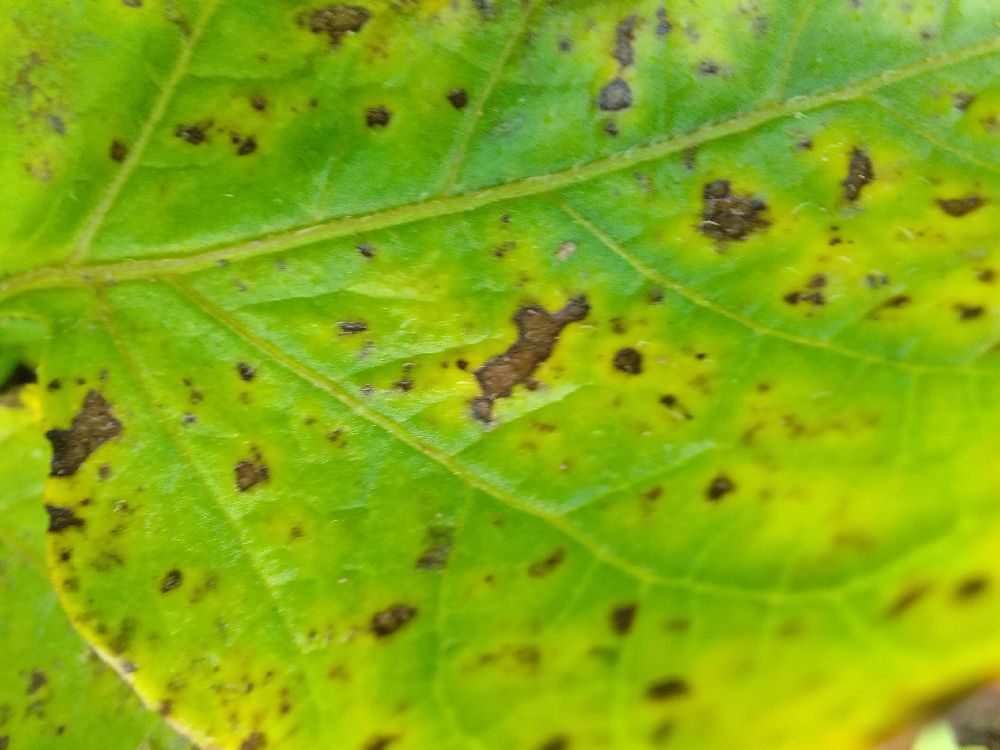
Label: Early blight